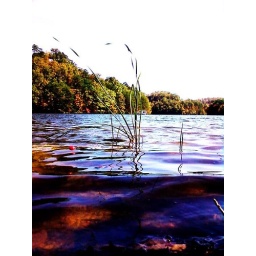
grass in water